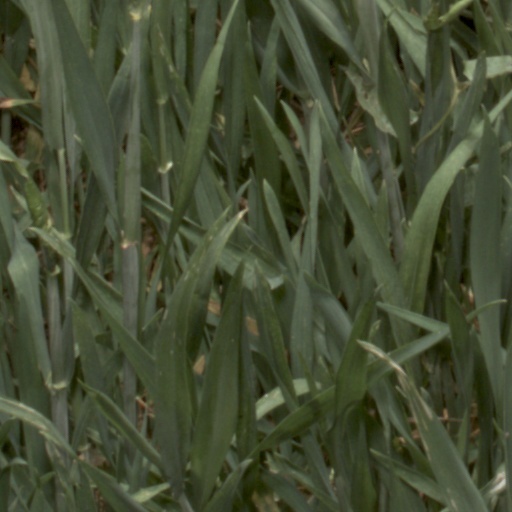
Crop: wheat